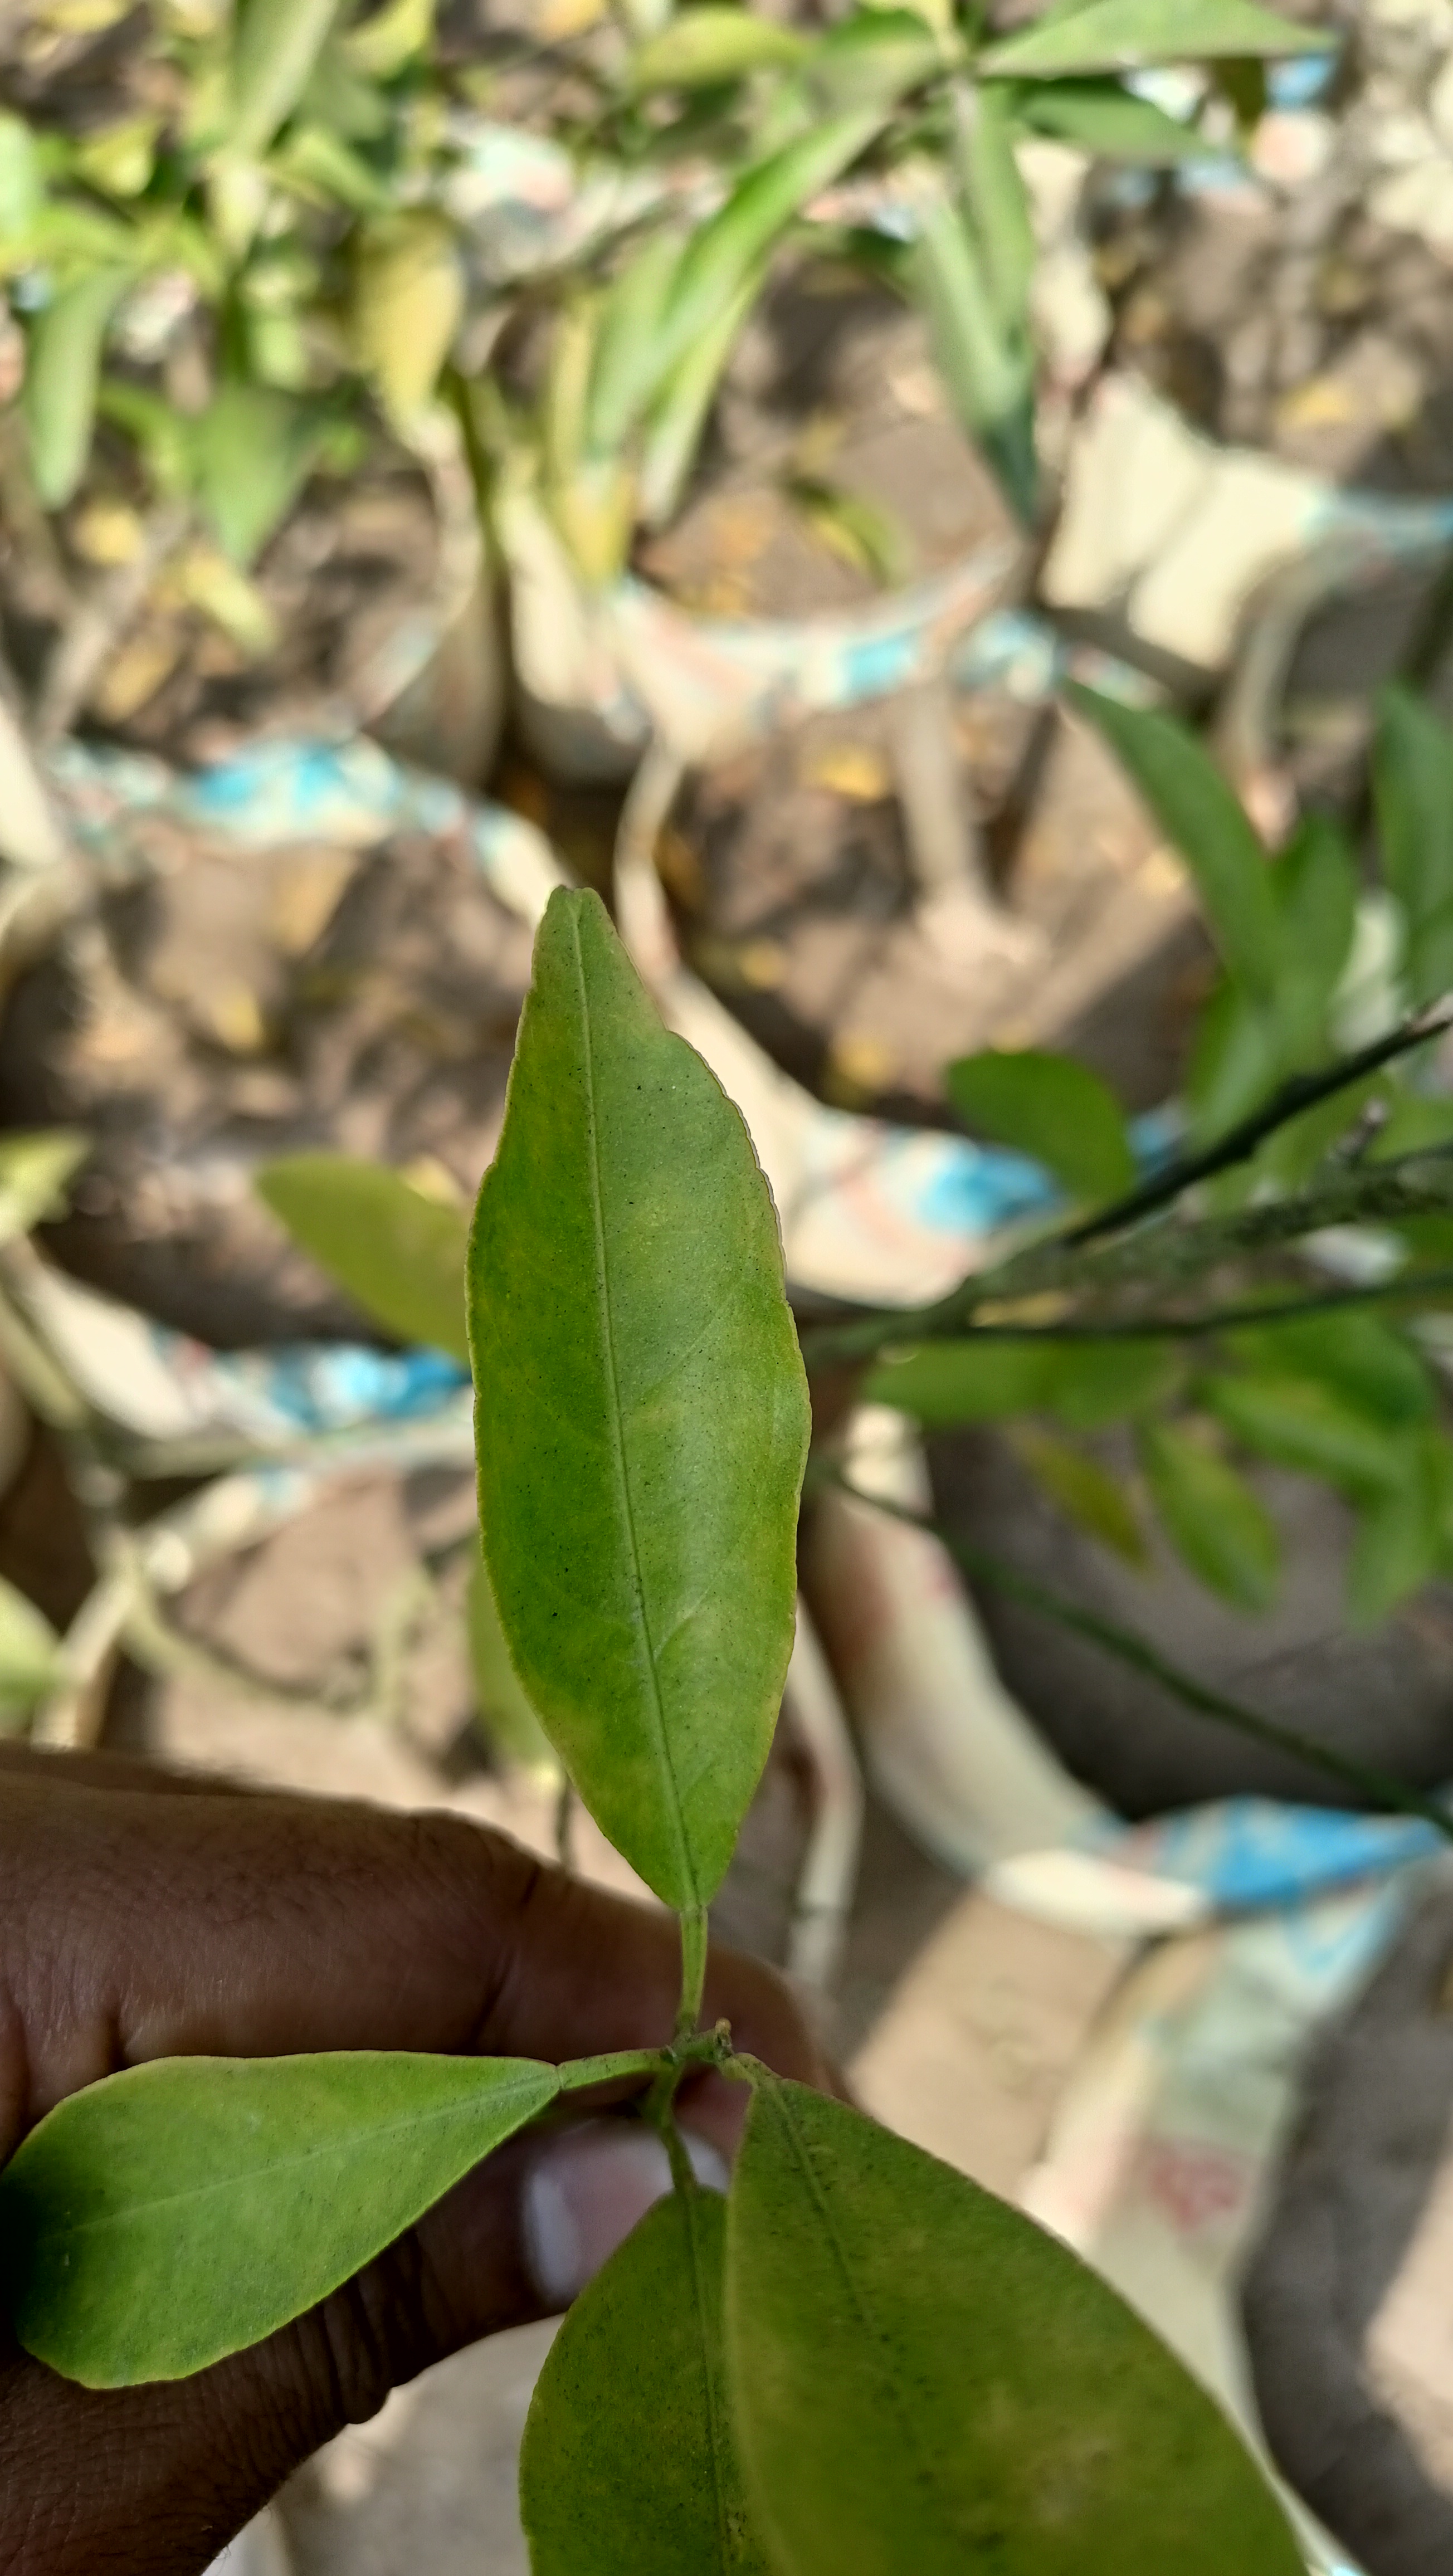
Mandarin leaf variety: Mandaring